2010 FIFA World Cup final

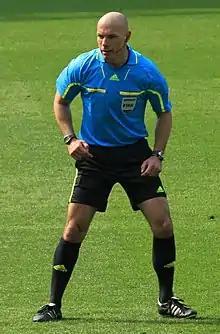
Howard Webb was the final's referee

Howard Webb of England was named as the referee for the final, along with fellow Englishmen Darren Cann and Michael Mullarkey who were the assistant referees. Webb was the first Englishman to referee a World Cup final since Jack Taylor officiated the 1974 final. A former police officer from Rotherham, Webb was one of the English Select Group of referees, and had officiated Premier League matches since 2003. He was appointed to the FIFA list of international match referees in 2005, and before the World Cup, he had taken charge of the 2010 UEFA Champions League Final and the 2009 FA Cup Final. Webb had refereed three prior games at the 2010 World Cup. Yuichi Nishimura and Toru Sagara, both from Japan, were the fourth and fifth officials respectively.